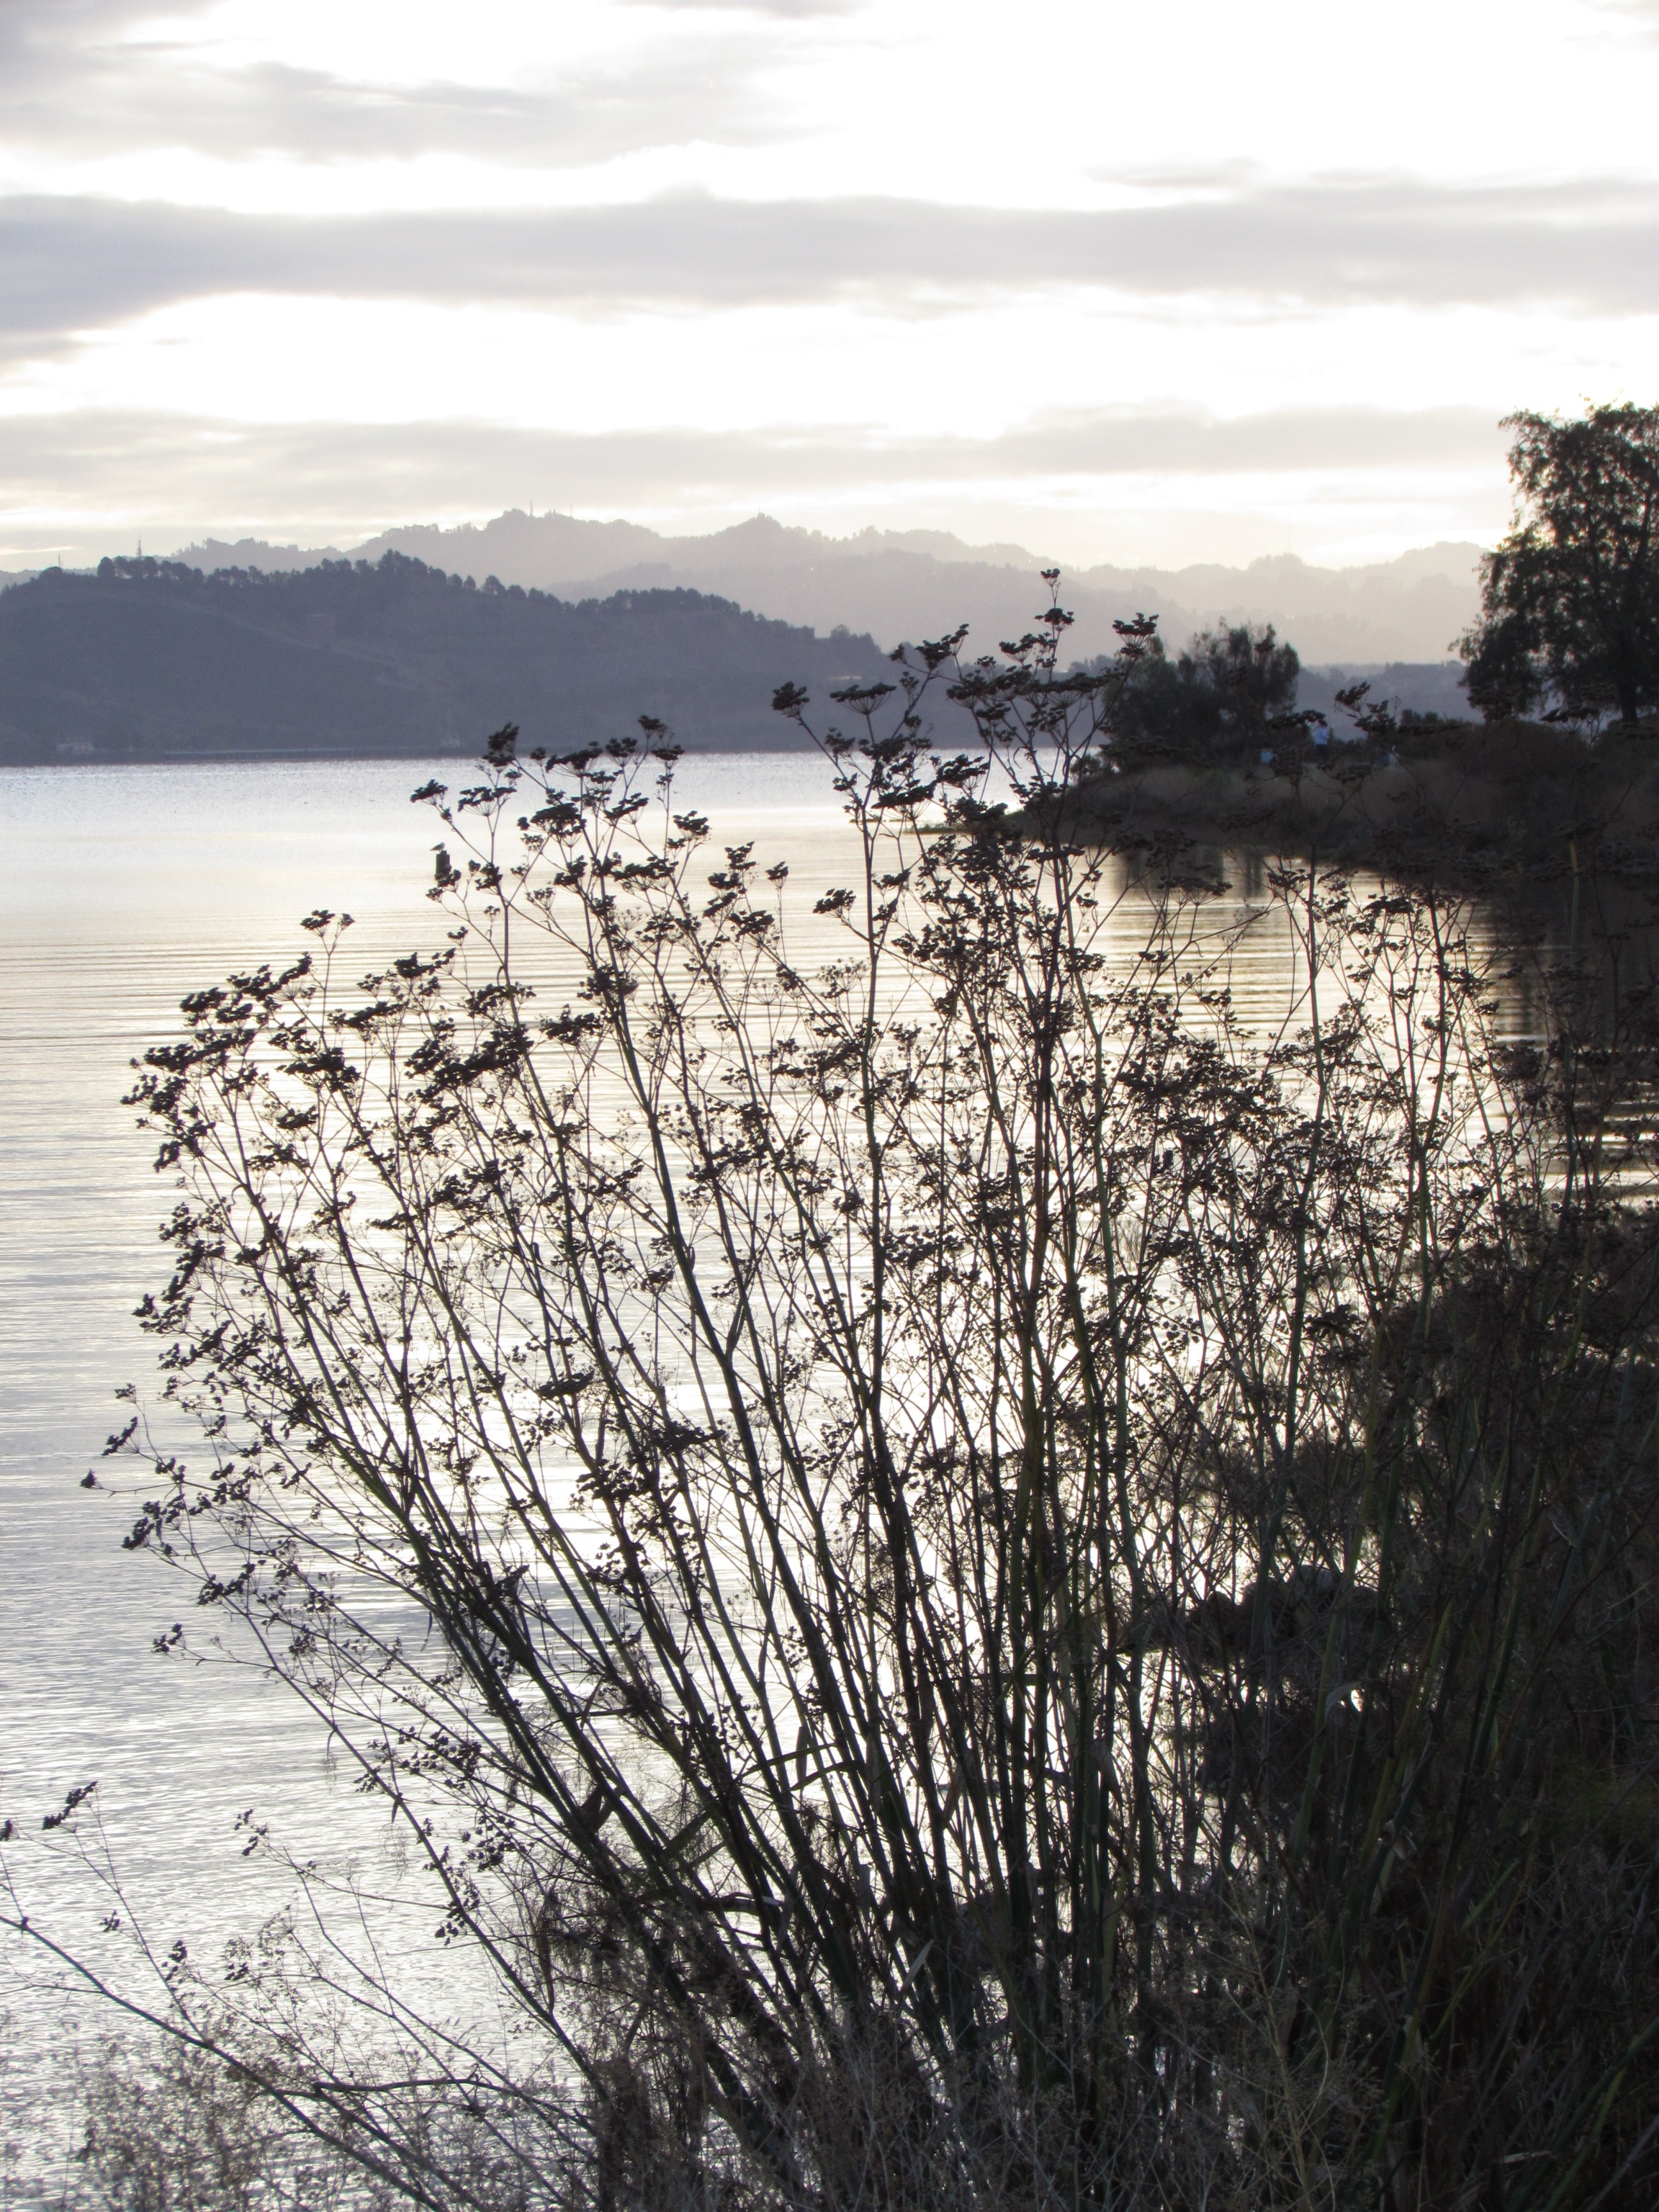
landscape, sea, coast, tree, water, nature, branch, snow, winter, sunset, sunlight, morning, shore, flower, lake, river, ice, reflection, serene, season, mountains, wetland, quiet, atmospheric phenomenon